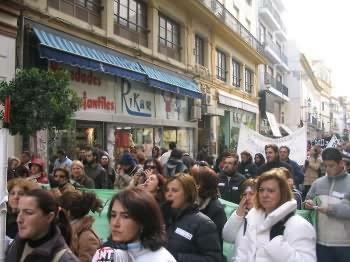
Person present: Yes